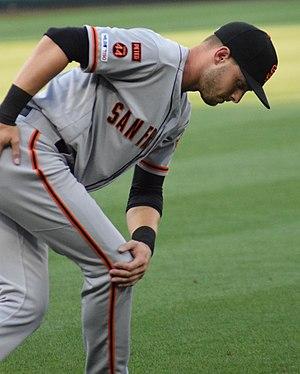
Austin Thomas Slater est un joueur de champ extérieur des Giants de San Francisco de la Ligue majeure de baseball.